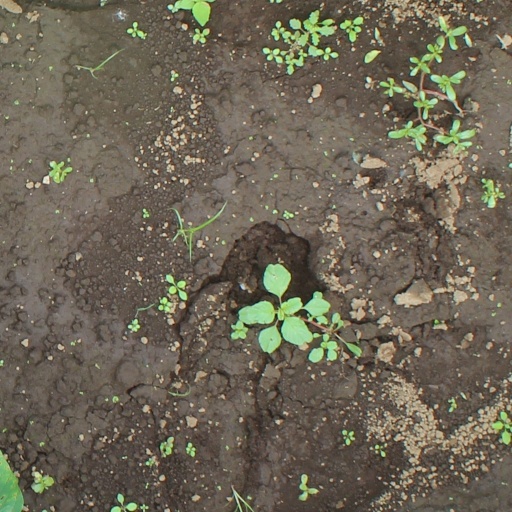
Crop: soybean